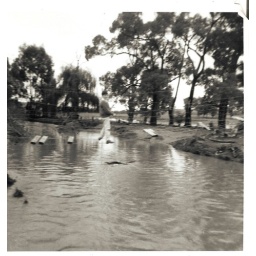
Hovell's Creek in flood. Taken on the road bridge past Graham School, this suspension bridge in its last throes of survival.